Melusine

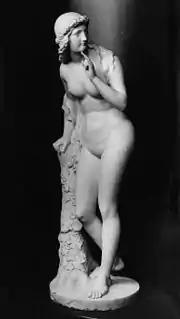
Melusine by Ludwig Michael von Schwanthaler (1845)

The Counts of Luxembourg also claimed descent from Melusine through their ancestor Siegfried. When in 963 A.D. Count Siegfried of the Ardennes ("Sigefroi" in French; "Sigfrid" in Luxembourgish) bought the feudal rights to the territory on which he founded his capital city of Luxembourg, his name became connected with the local version of Melusine. This Melusina had essentially the same magic gifts as the ancestress of the Lusignans. The morning after their wedding, she magically created the Castle of Luxembourg on the Bock rock (the historical center point of Luxembourg City). On her terms of marriage, she too required one day of absolute privacy each week. Eventually Sigfrid was tempted by curiosity and entered her apartment on Saturday, when he saw her in her bath and discovered her to be a mermaid. He cried out in surprise, and Melusina and her bath sank into the earth. Melusine remained trapped in the rock but returns every seven years either as a woman or a serpent, carrying a golden key in her mouth. Anyone brave enough to take the key will free her and win her as his bride. Also every seven years, Melusine adds a stitch to a linen chemise; if she finishes the chemise before she can be freed, all of Luxembourg will be swallowed by the rock. In 1997, Luxembourg issued a postage stamp commemorating her.